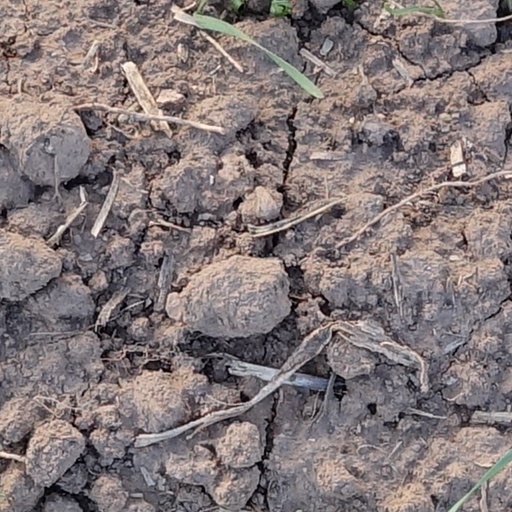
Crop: wheat